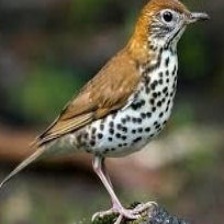
Species: ASHY THRUSHBIRD
Scientific name: GEOKICHLA CINEREA